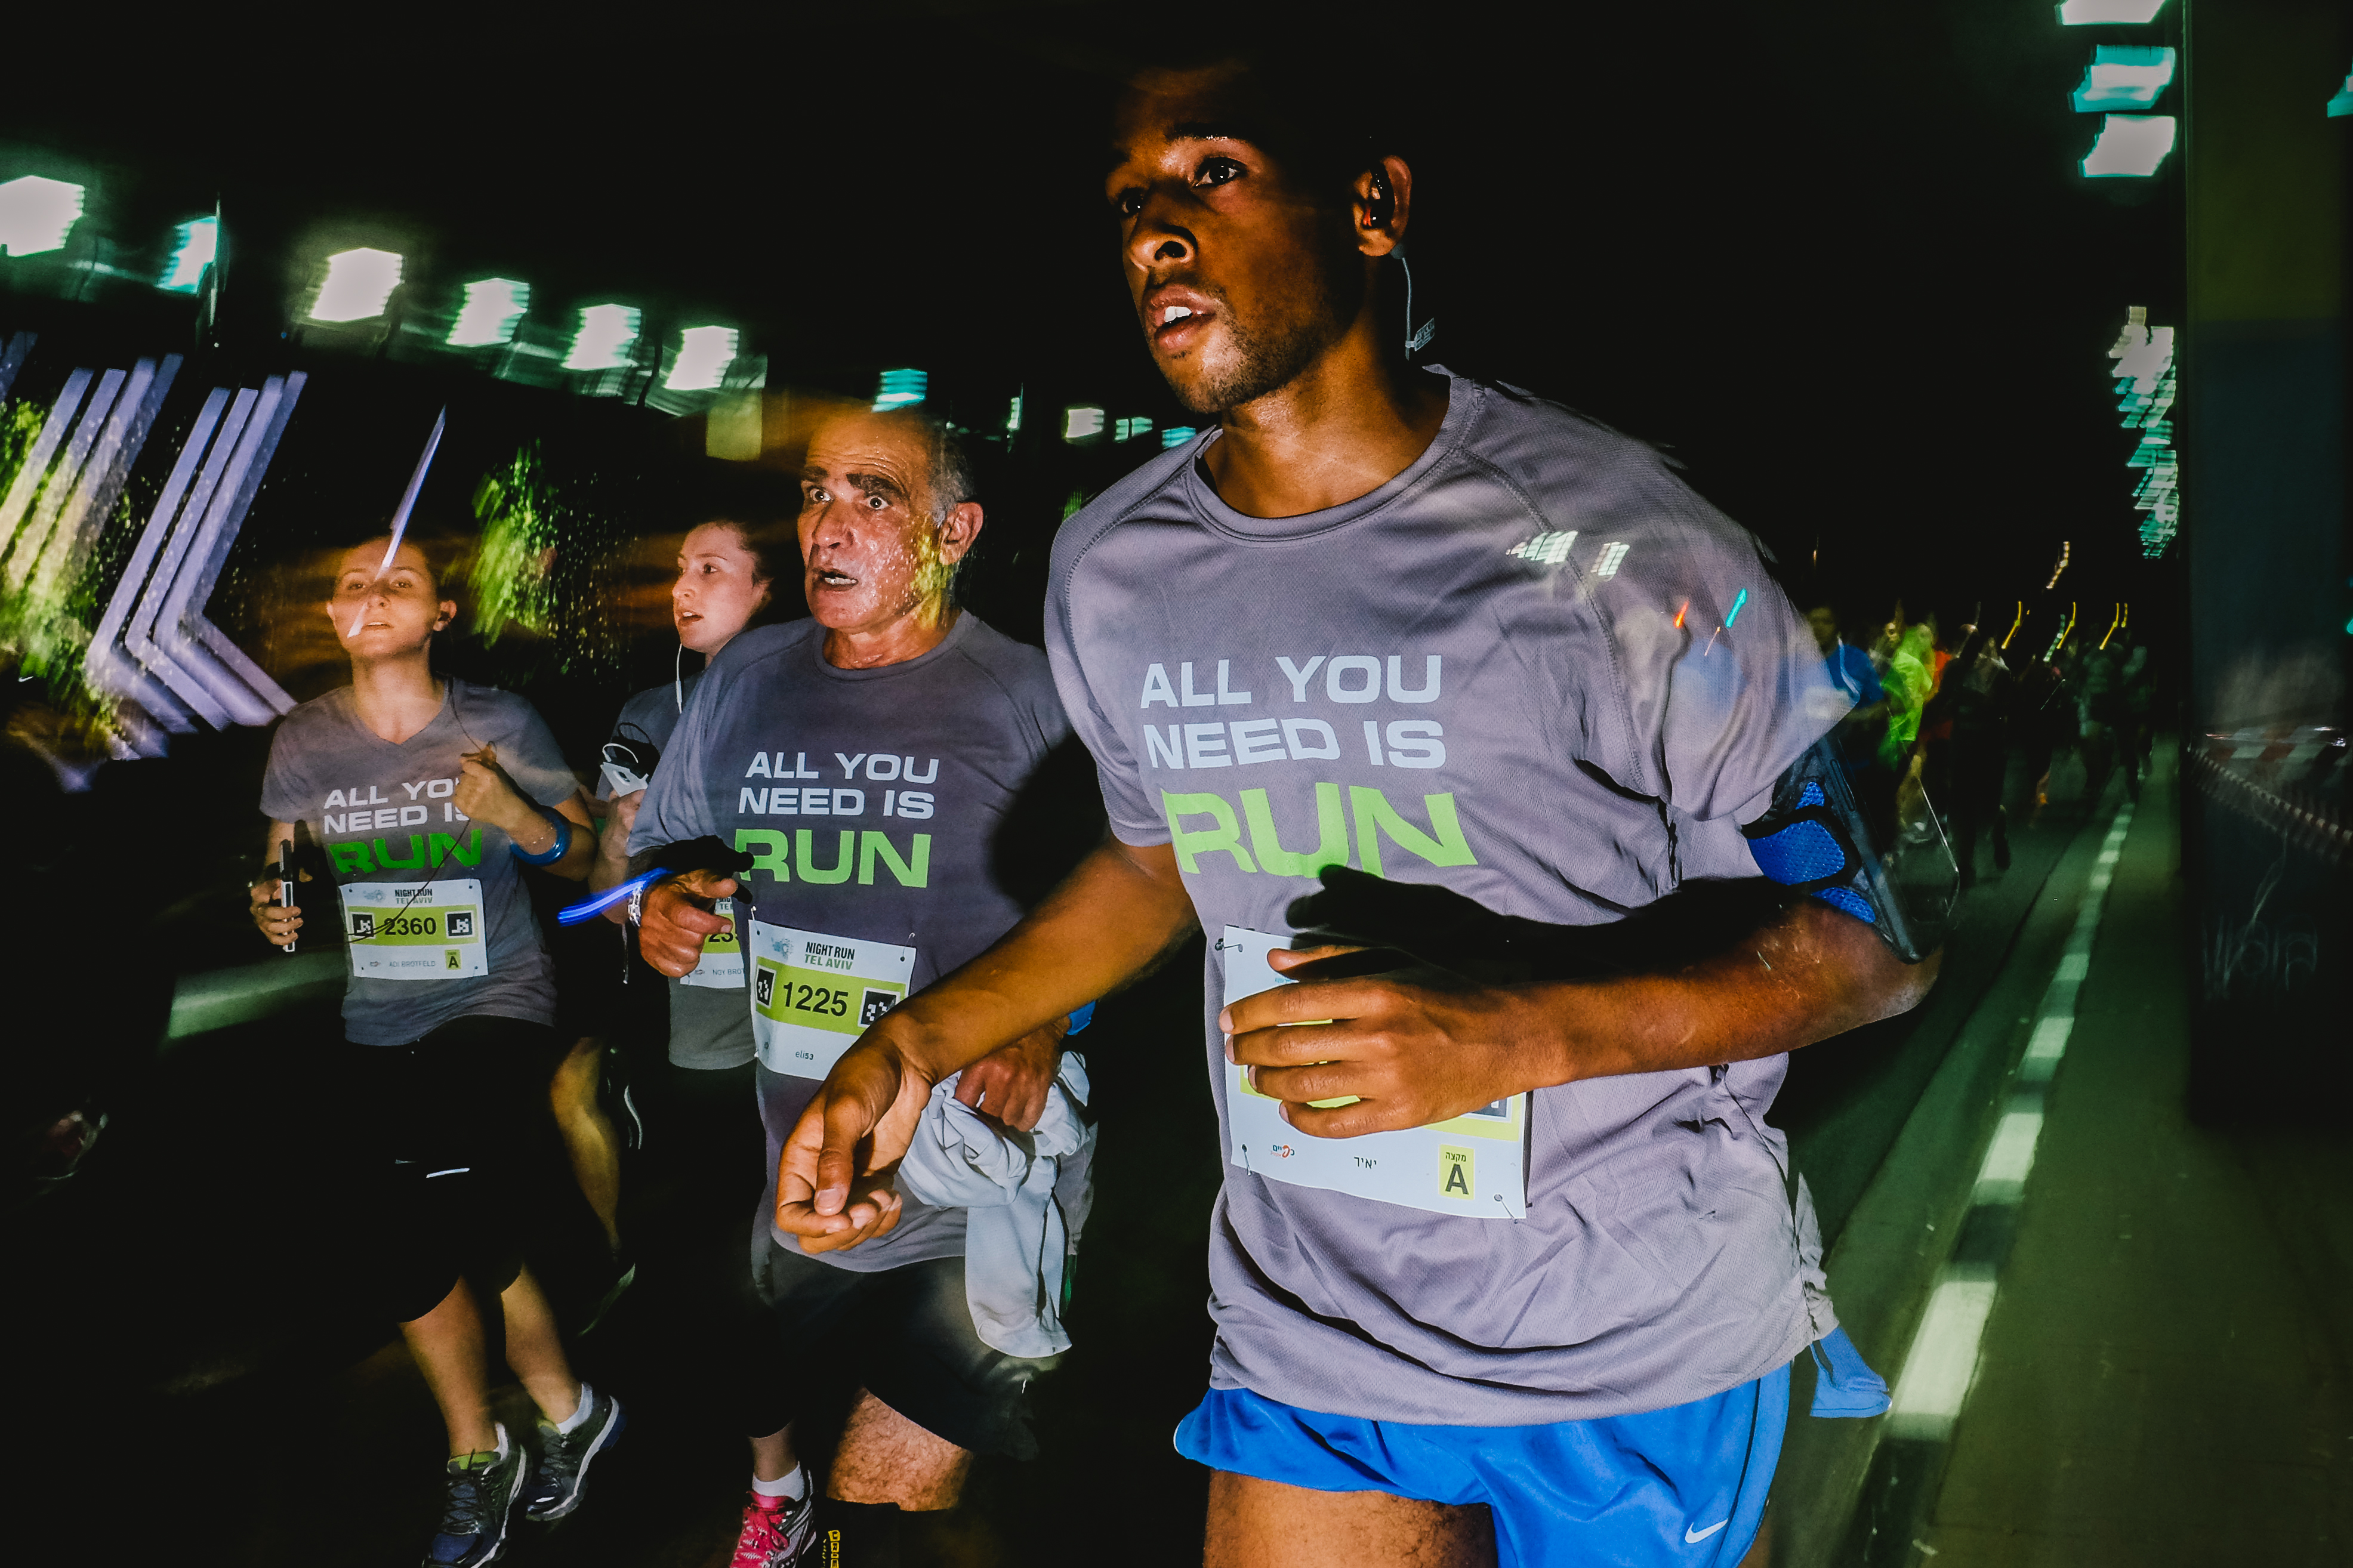
person, people, street, running, run, recreation, fujifilm, runner, streetphotography, race, sports, endurance, x100s, athletics, nightrun, nightruntelaviv2016, streetrun, physical exercise, outdoor recreation, human action